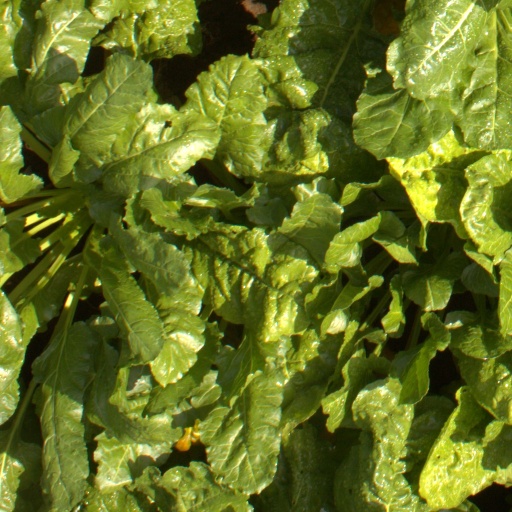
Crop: sugar beet